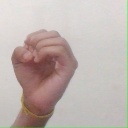
अक्षर: ऊ